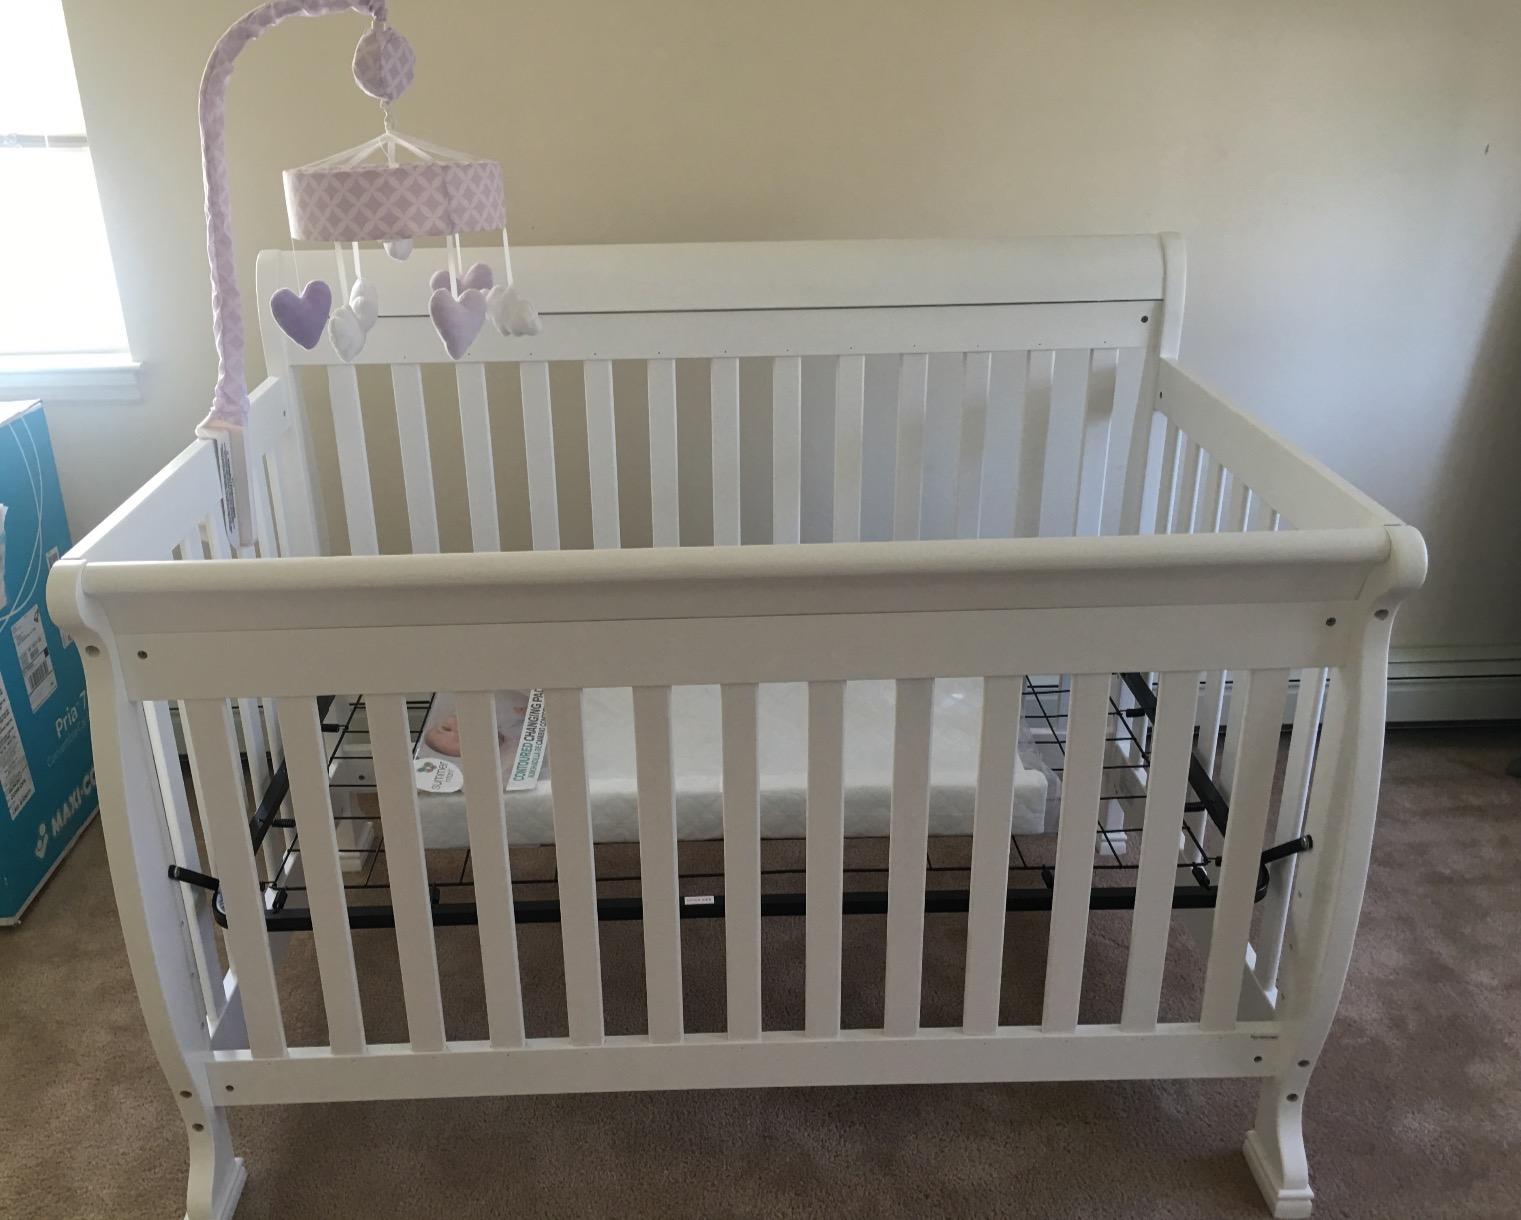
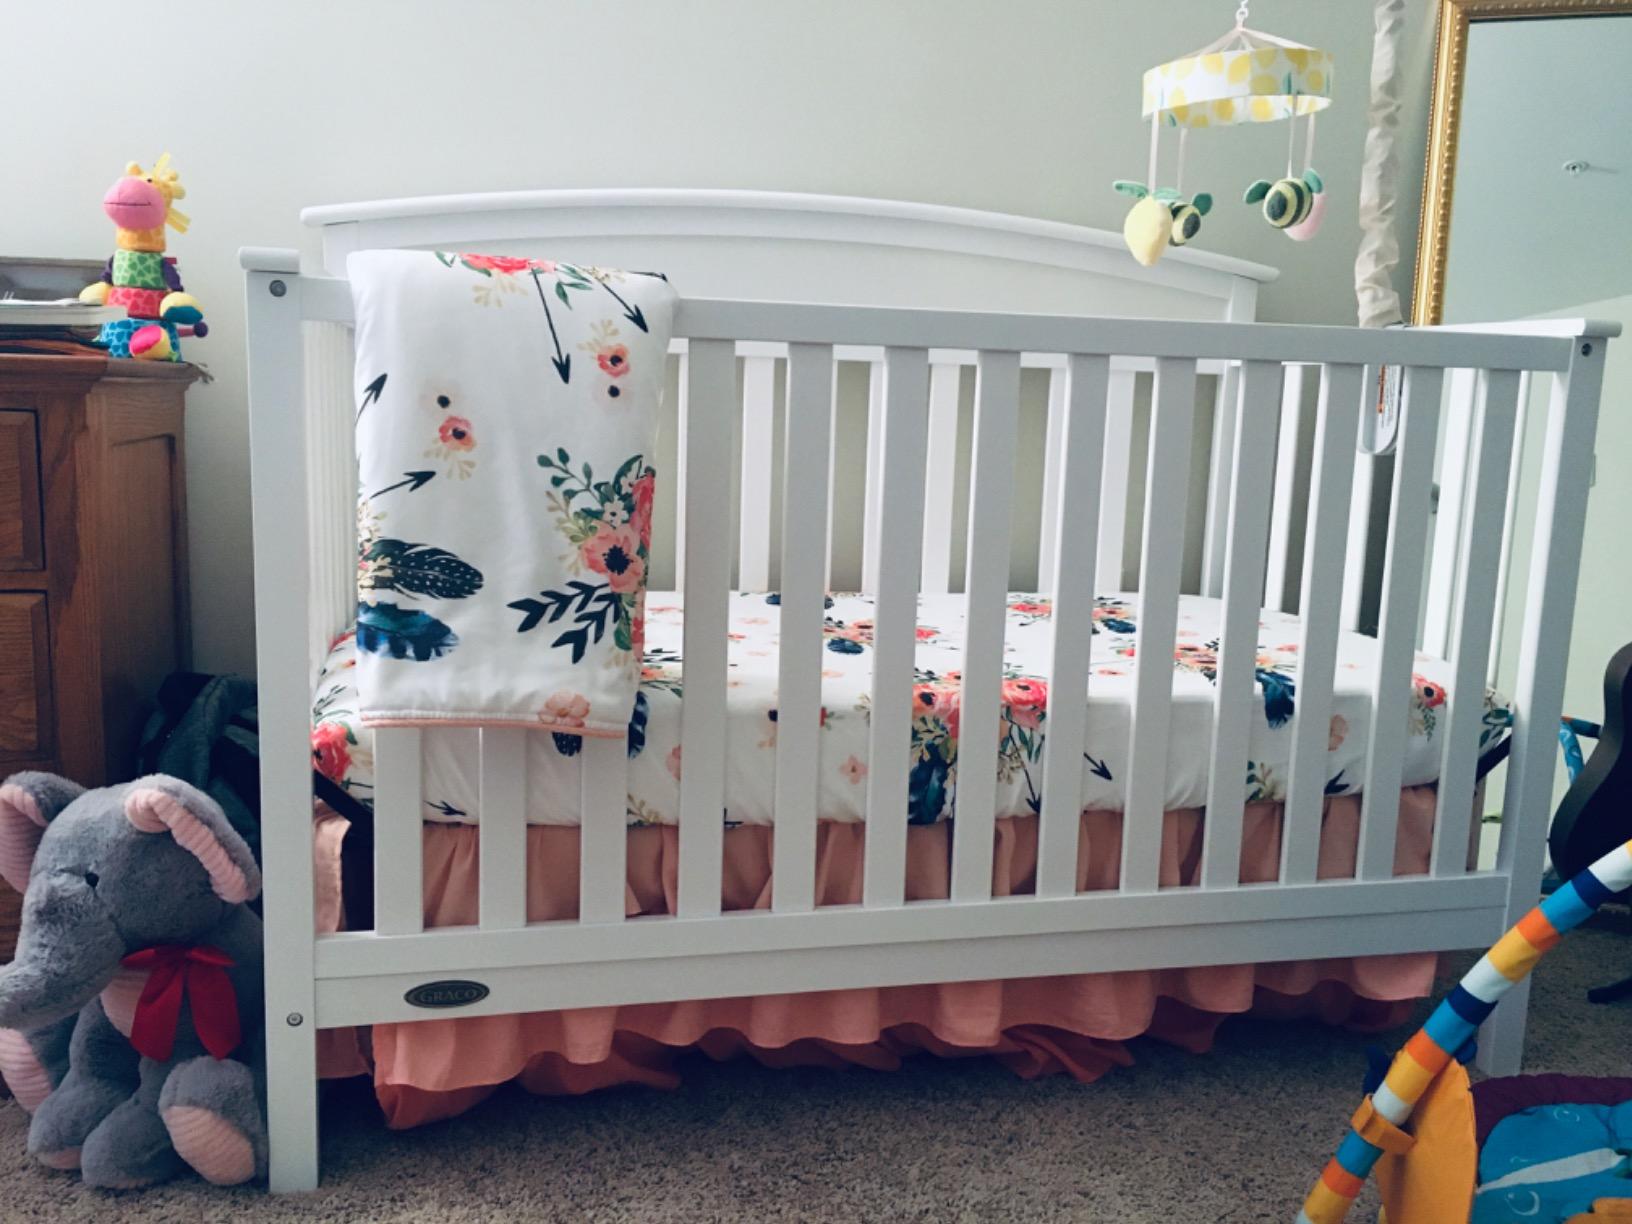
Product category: products_crib
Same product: no